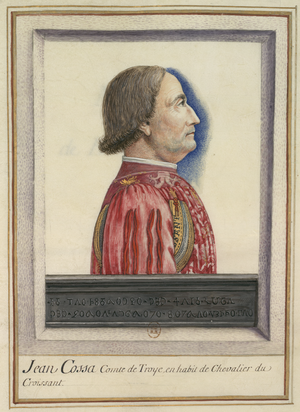
Miniature représentant Jean Cossa, chevalier du Croissant en costume de l'ordre. La tête est de profil.
Jean Cossa ou Giovanni Cossa, né probablement le 29 mars 1400, et mort le 3 octobre 1476, est un baron d'origine napolitaine, lieutenant général de Provence et sénéchal du roi René d'Anjou et grand sénéchal de Provence.